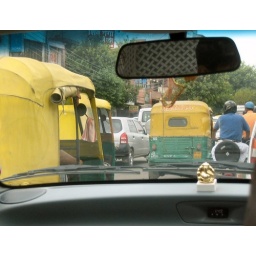
At street level, Delhi is very much in evidence outside the car window.